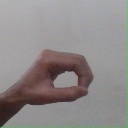
अक्षर: औ